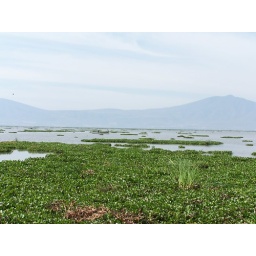
This lake is the largest in Mexico, but has lost alot of its water to the citys as drinking water.